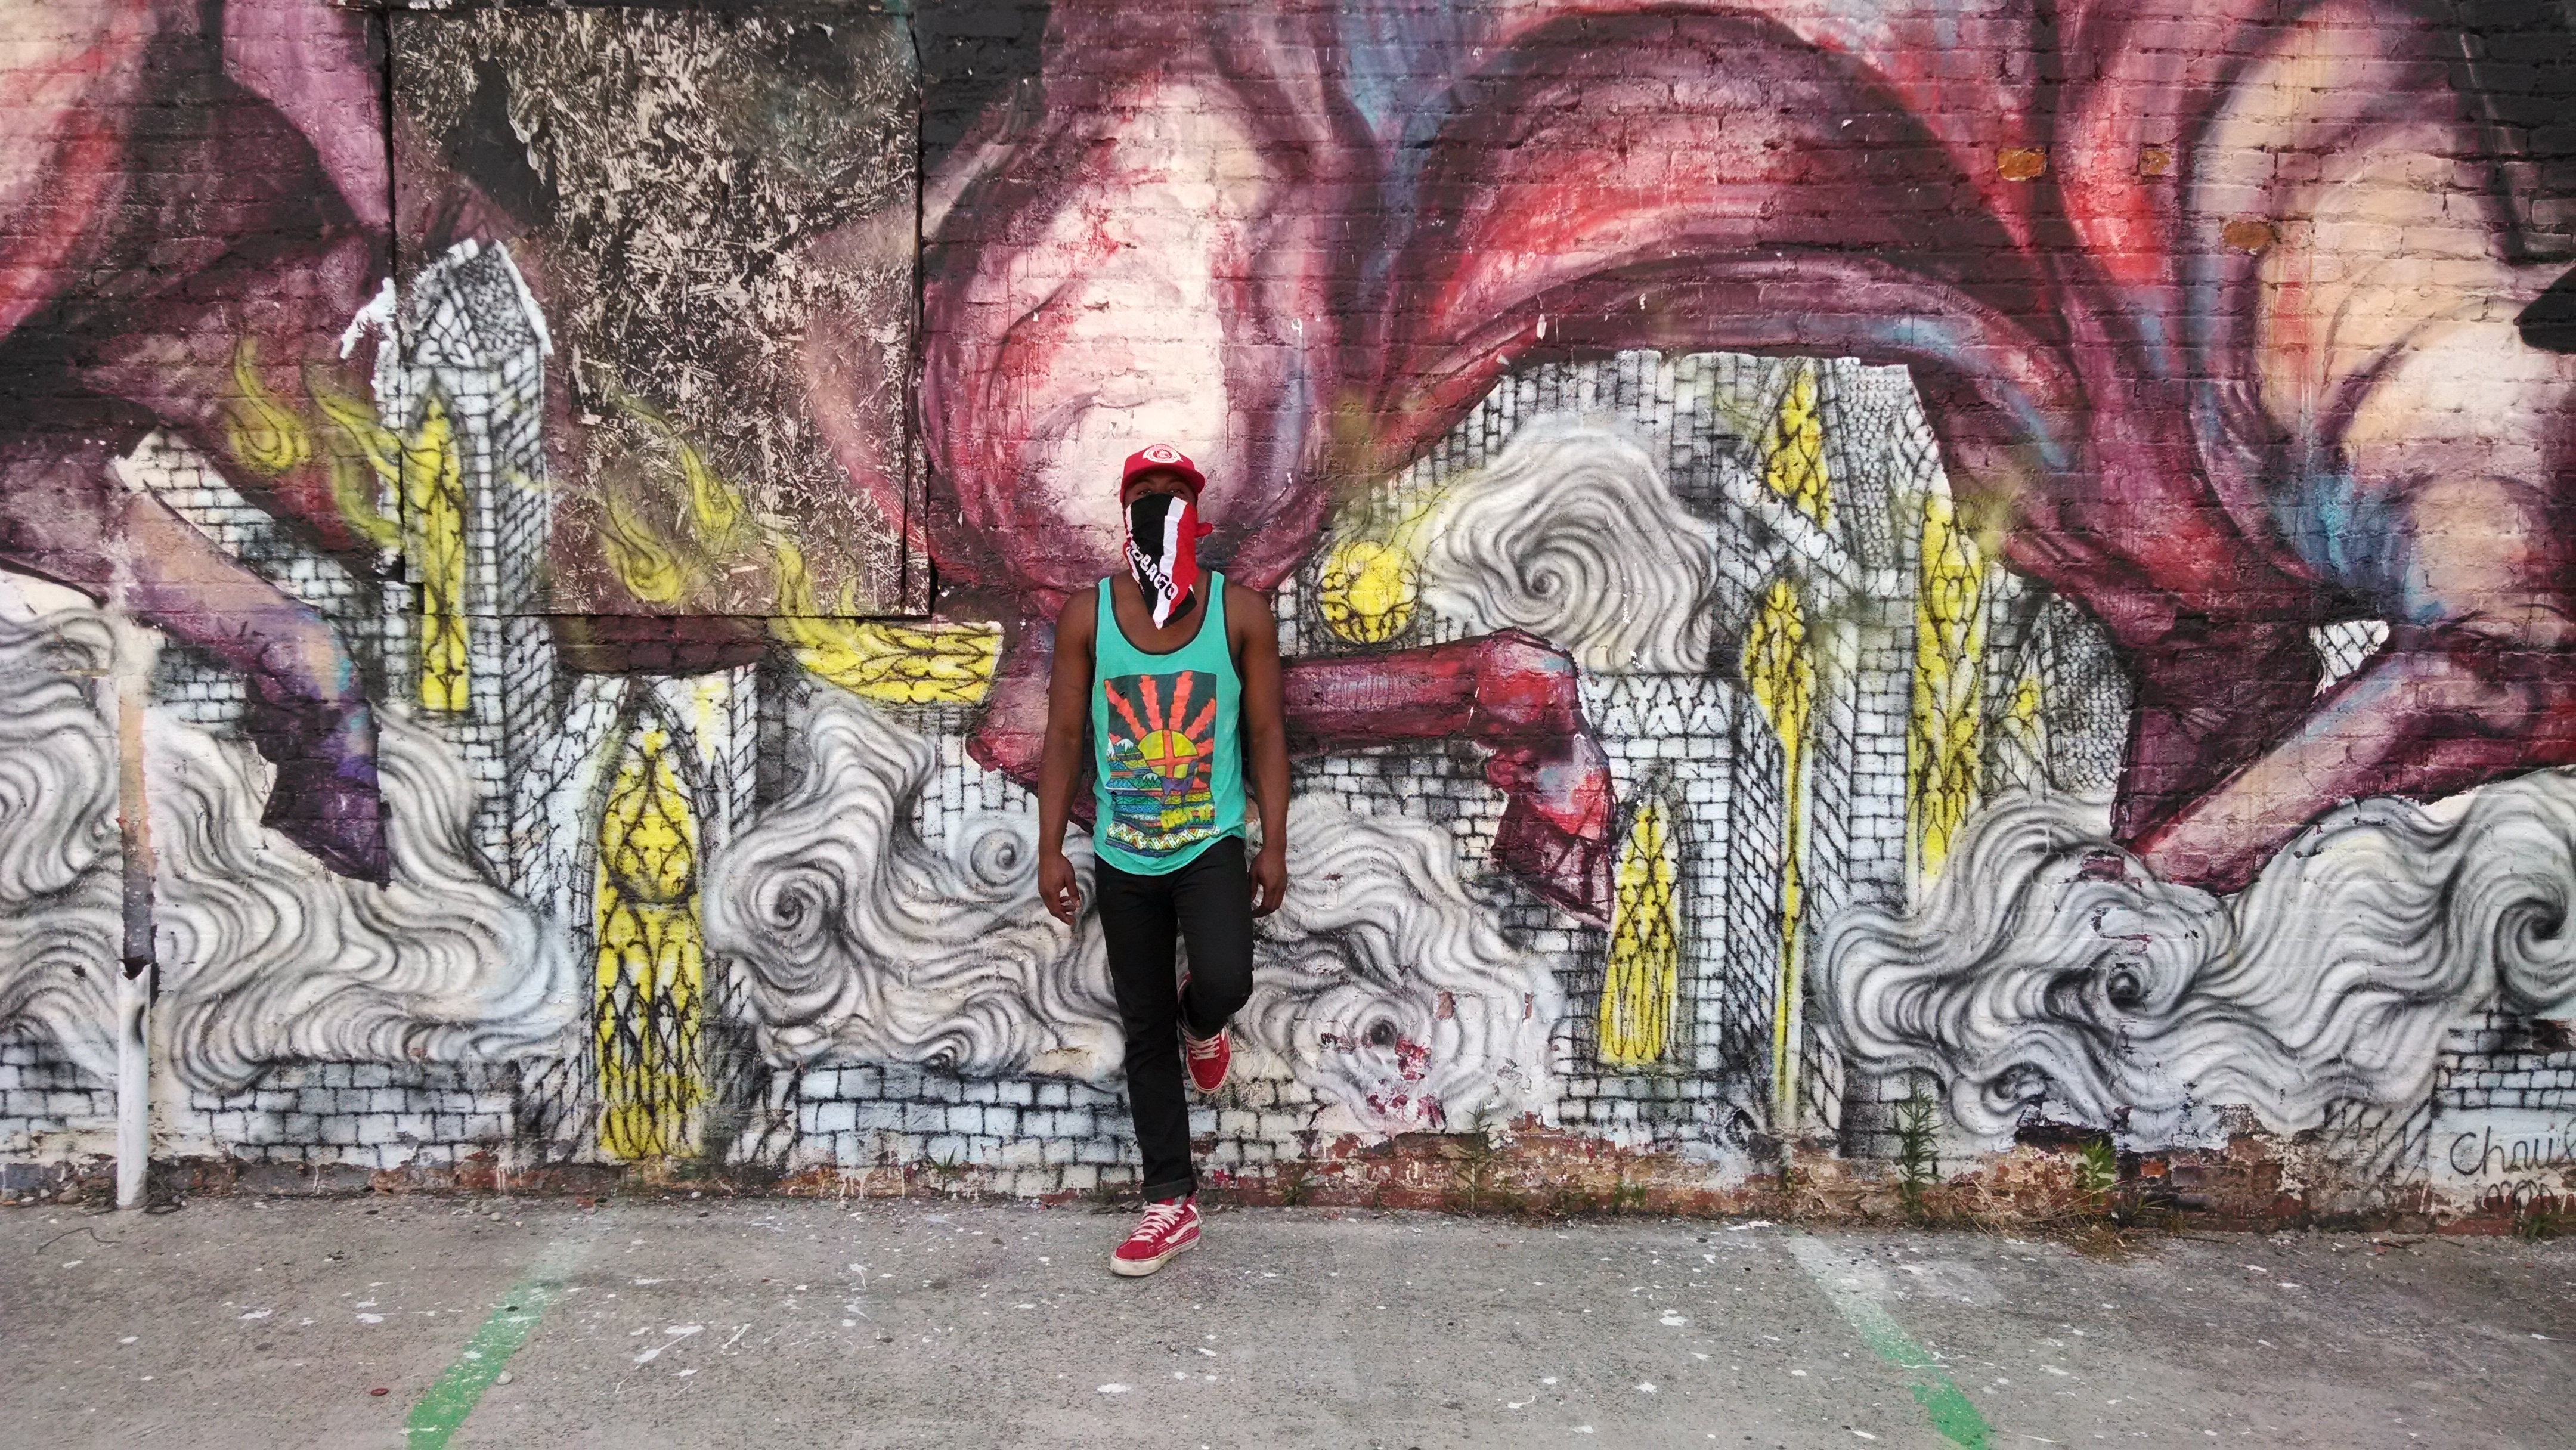
graffiti, street art, art, is, level, a, mural, god, only